Orthezia

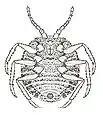

Orthezia is a genus of true bugs belonging to the family Ortheziidae.